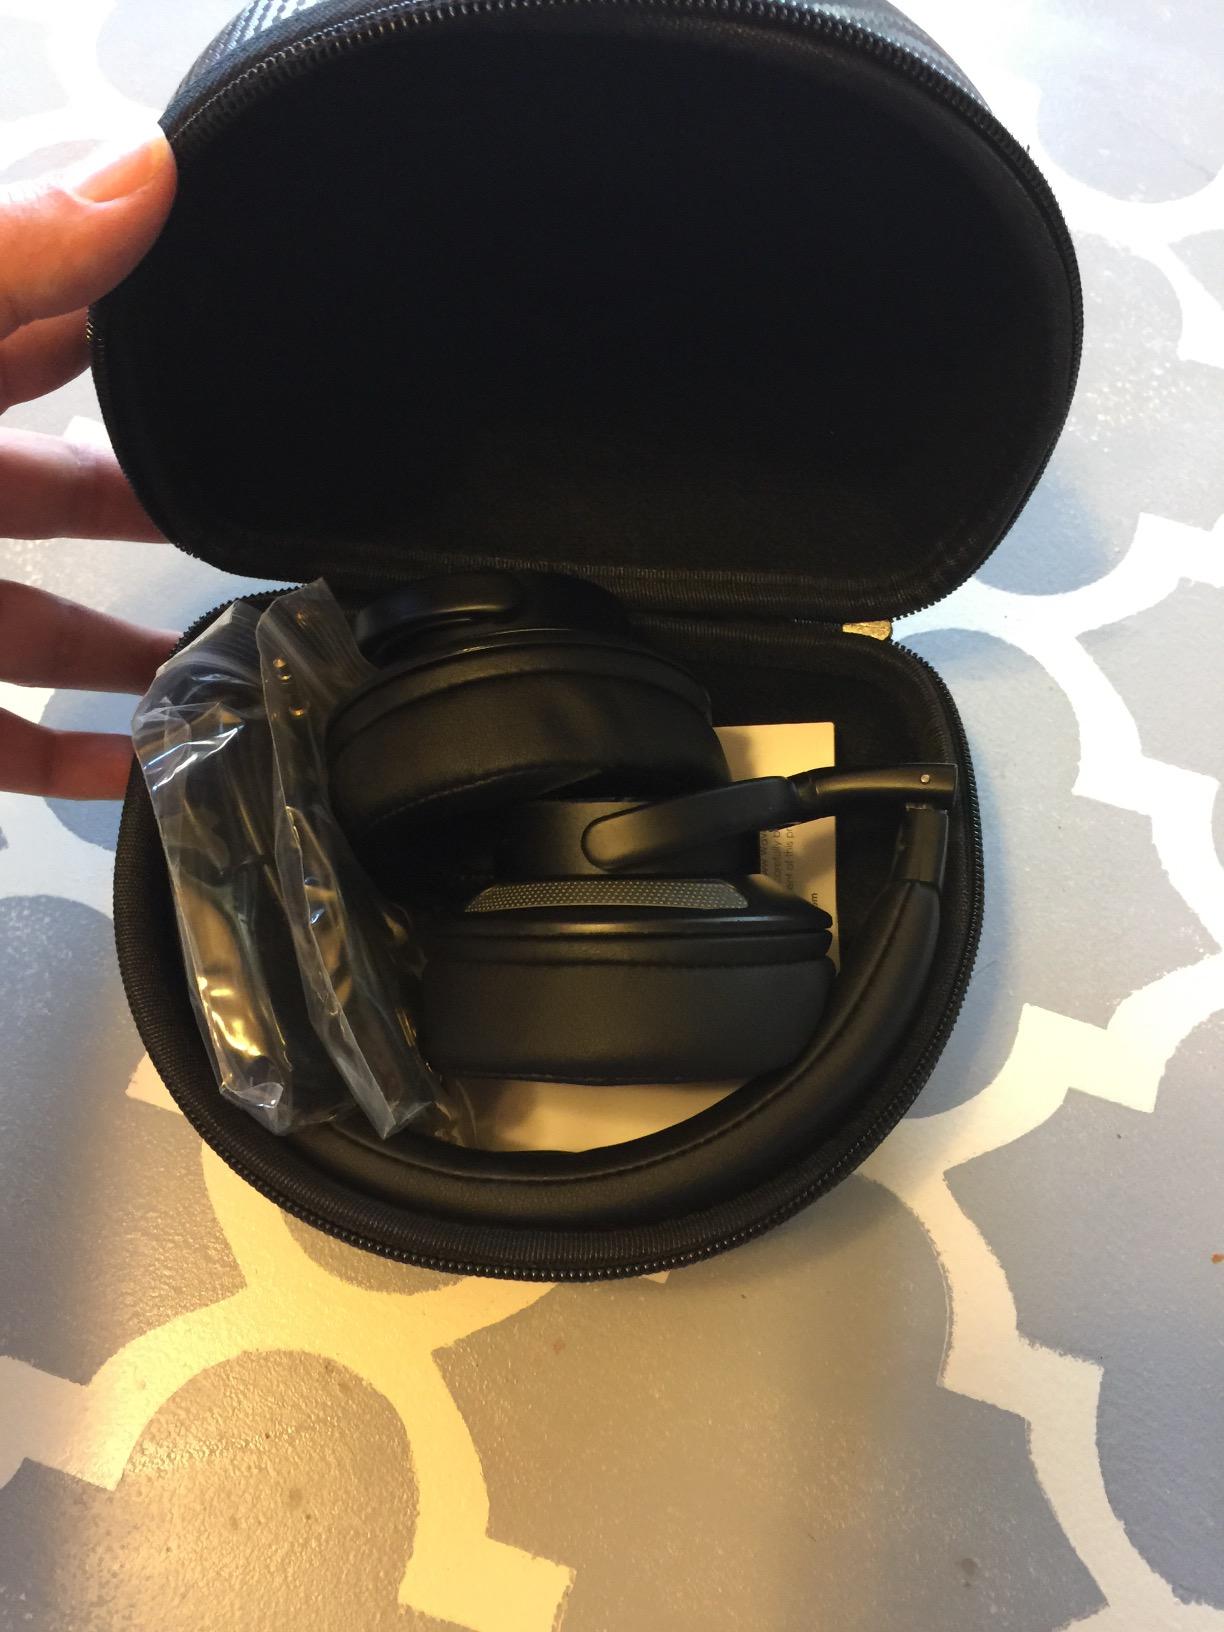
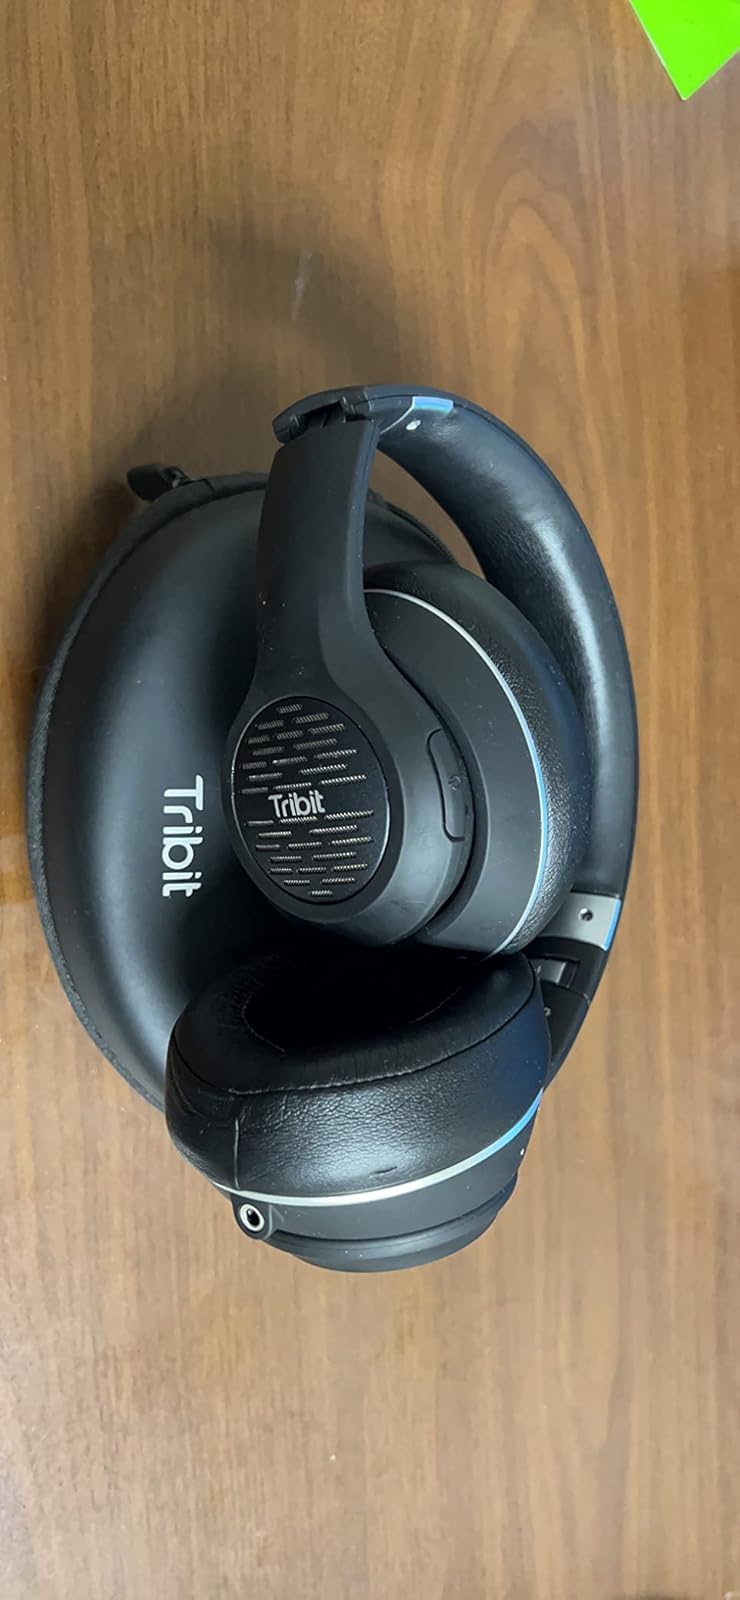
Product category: headphones
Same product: no